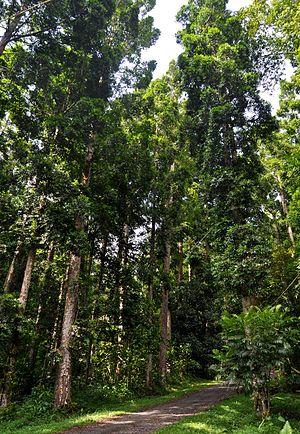
Arcovenator est un genre éteint de dinosaures théropodes abélisauridés, qui vivait en Europe au Crétacé supérieur.
Atsinganosaurus est un genre éteint de dinosaures sauropodes ayant vécu dans ce qui est actuellement l'Europe au Crétacé supérieur.
Agathis est un genre de plantes gymnospermes de la famille des Araucariacées qui comprend une vingtaine d'espèces.